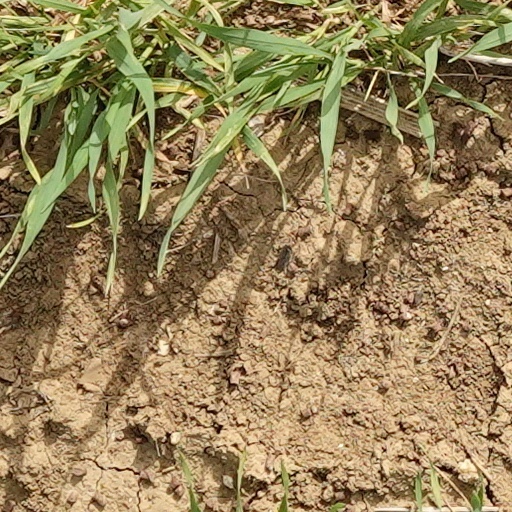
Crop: wheat